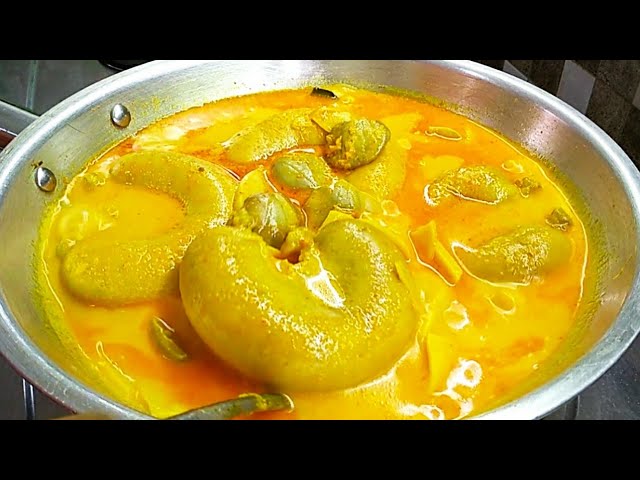
Label: gulai_tambusu